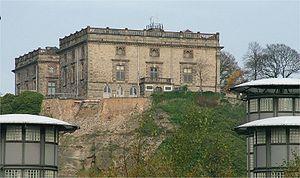
Le château de Nottingham est un château anglais, situé à Nottingham, localisé dans une position dominante, avec une falaise de 4 mètres de haut au sud et à l’ouest.